Central Business District, Saskatoon

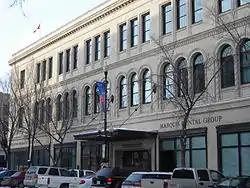
In 1928, Eaton's opened a store in the Central Business District, on 21 Street and Third Avenue.

The Central Business District is one of Saskatoon's seven suburban development districts. The Saskatoon downtown revitalization project began in the 1950s and 1960s when the Canadian National Railway yards were removed and replaced with a shopping mall in its image called the Midtown Plaza, and its neighbor the Saskatoon Centennial Auditorium and Convention Centre (recently renamed TCU Place). Eaton's and Simpson's Sears were the first anchors for the Midtown Plaza.